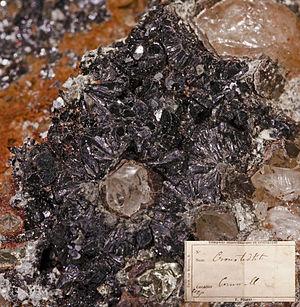
Cronstedtite. Localité: Wheal Jane (Falmouth Consolidated Mines), Baldhu, Kea, Camborne - Redruth - St Day District, Cornouailles, Angleterre Taille: vue 1,5 cm
La cronstedtite est une espèce minérale du groupe des silicates sous-groupe des phyllosilicates. C'est un silicate ferreux appartenant à la famille des serpentines. Sa formule est Fe²⁺₂Fe³⁺(OH)₄ avec des traces : Al, Ca.
Félix Pisani, né le 28 avril 1831 à Constantinople et mort le 7 novembre 1920 à Paris, est un savant français, chimiste, minéralogiste et vendeur de minéraux.